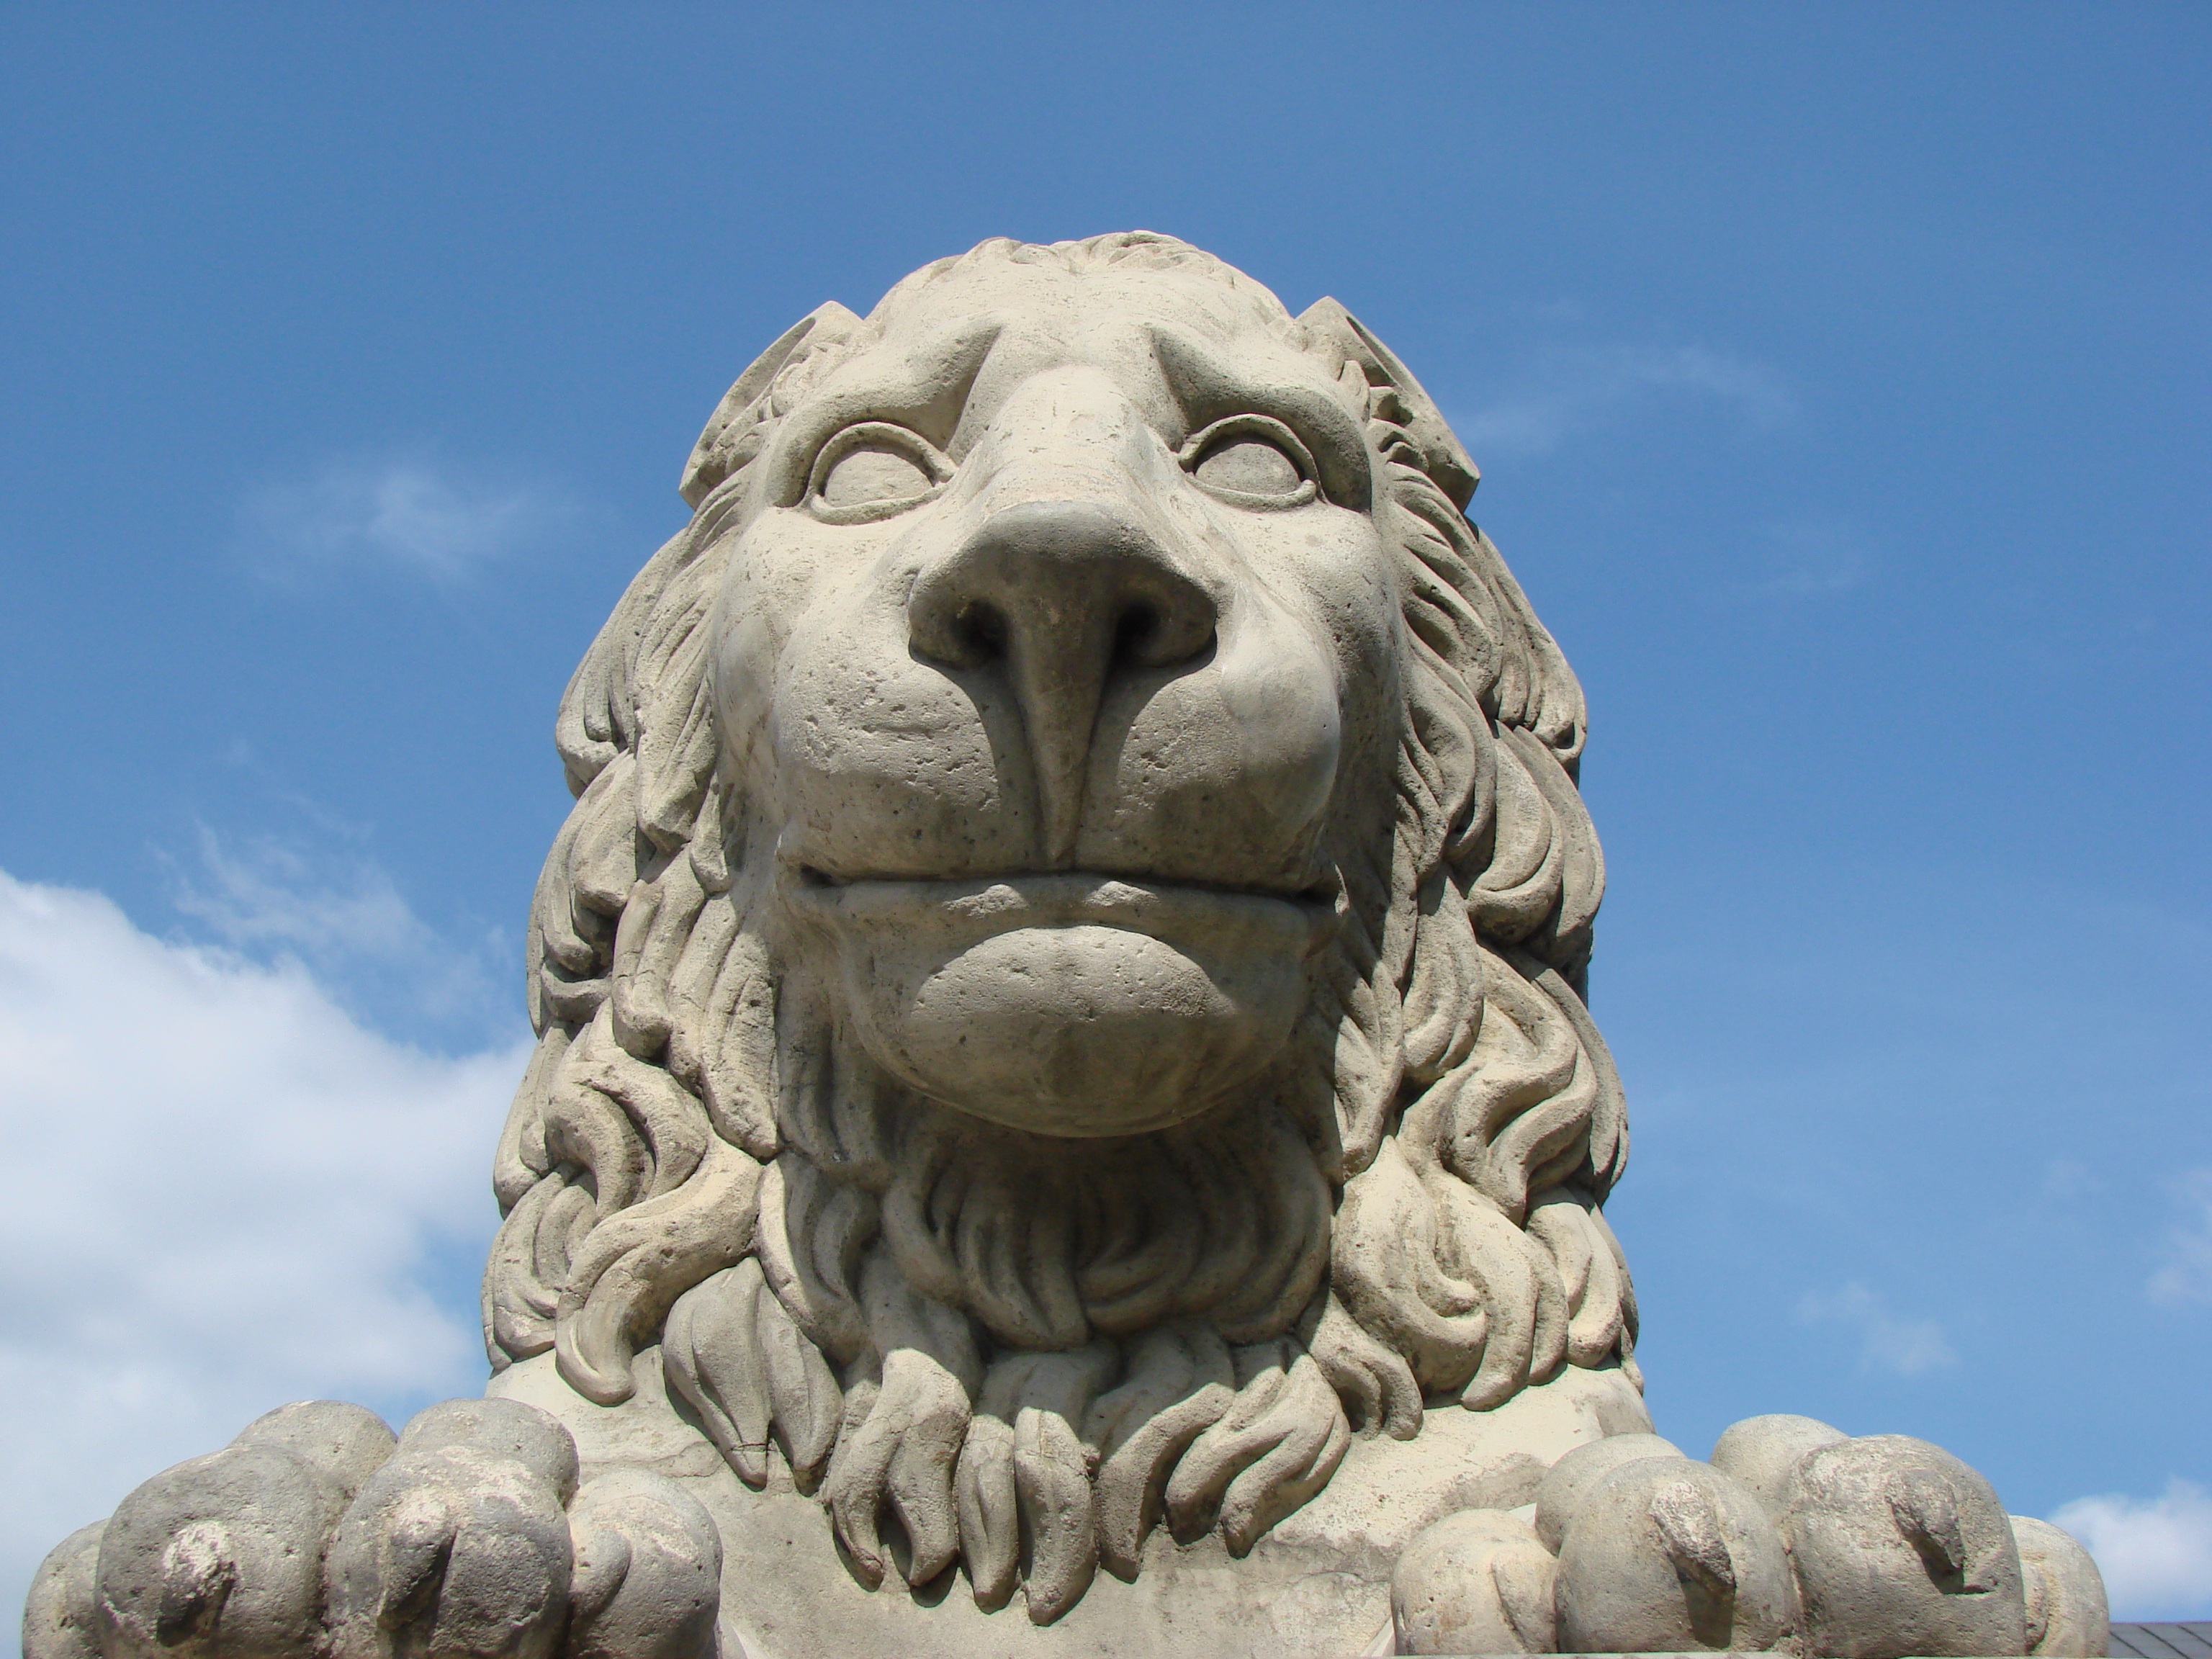
sand, animal, stone, monument, statue, lion, gargoyle, sculpture, art, figure, temple, head, carving, warsaw, stone figure, stone carving, stone lion, ancient history, king lion